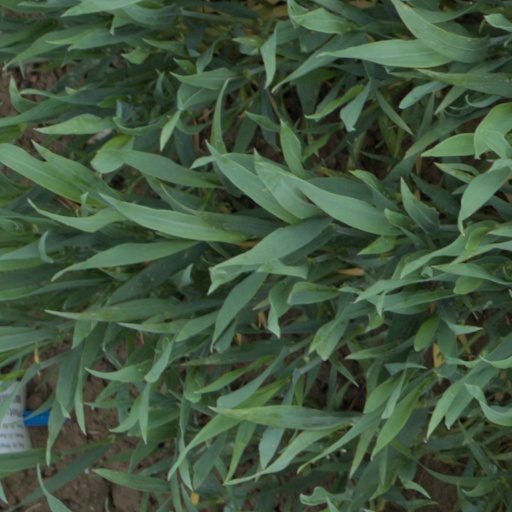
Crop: wheat